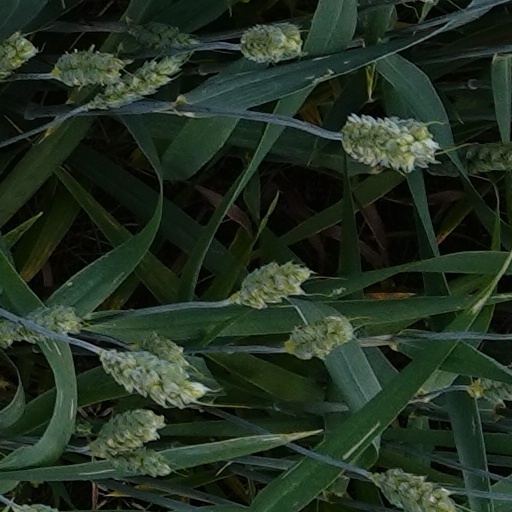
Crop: wheat